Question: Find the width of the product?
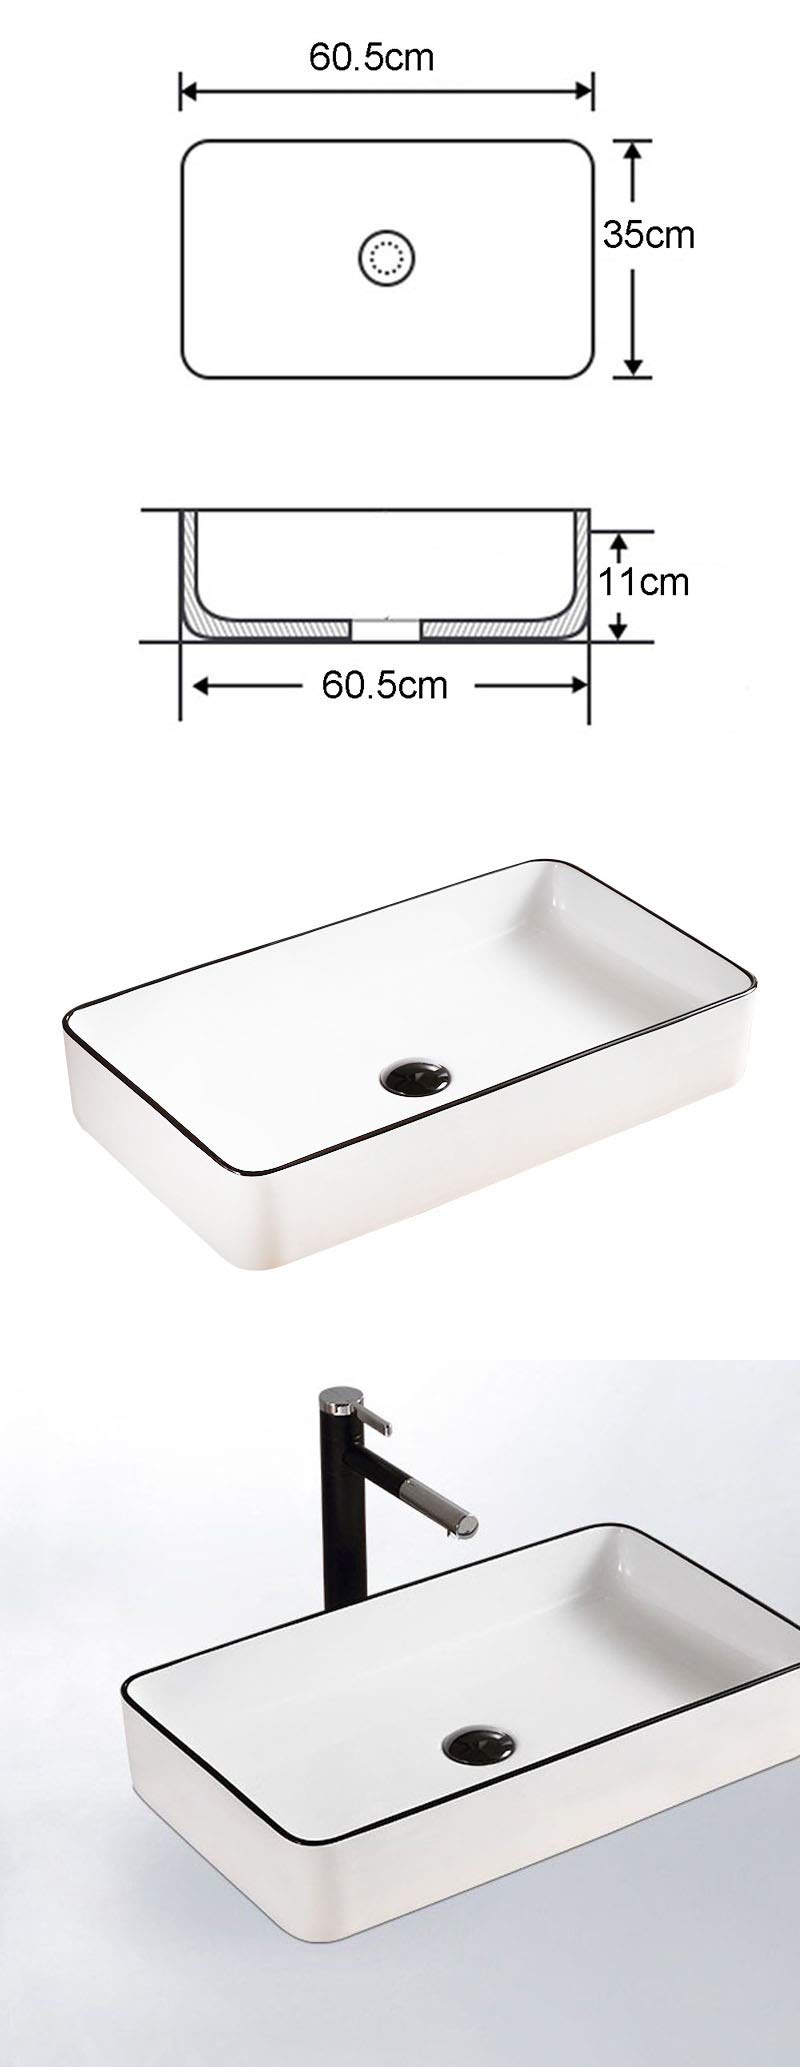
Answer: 60.5 centimetre